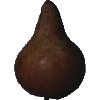
Label: Pear Kaiser 1